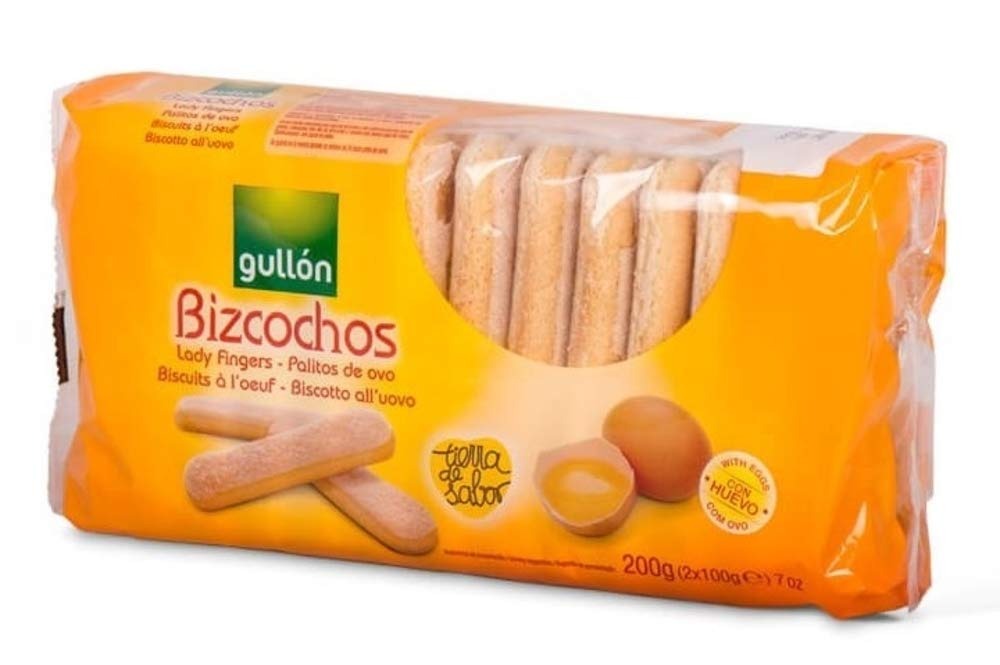
Item Name: GULLON Lady Fingers 400 gr. | Cookies 14.1 oz.
Bullet Point 1: Try Gullon GULLON Lady Fingers 400 gr. - 14.1 oz.
Bullet Point 2: Ladyfingers, or in British English sponge fingers, are low density, sweet sponge biscuits roughly shaped like a large finger. They are a principal ingredient in many dessert recipes, such as trifles and charlottes, and are also used as fruit or chocolate gateau linings, and sometimes for the sponge element of tiramisu.
Bullet Point 3: They are typically soaked in a sugar syrup or liqueur, or in coffee or espresso for the dessert tiramisu. Plain ladyfingers are commonly given to infants, being soft enough for teething mouths, but easy to grasp and firm enough not to fall apart.
Bullet Point 4: Plain ladyfingers are commonly given to infants, being soft enough for teething mouths, but easy to grasp and firm enough not to fall apart.
Bullet Point 5: Gullón is the largest fully automated bakery in Europe, founded in 1892
Product Description: You get 1 pack of Gullon Lady Fingers 400 gr. -14.1 oz.. Gullon is the largest fully automated bakery in Europe, founded in 1892. Ingredients: Wheat flour, sugar, egg, raising agents (disodium diphosphate, sodium and ammonium bicarbonate), glucose and fructose syrup, flavourings, salt. May contain traces of milk and soya. Ladyfingers, or in British English sponge fingers, are low density, dry, egg-based, sweet sponge biscuits roughly shaped like a large finger. They are a principal ingredient in many dessert recipes, such as trifles and charlottes, and are also used as fruit or chocolate gateau linings, and sometimes for the sponge element of tiramisu. They are typically soaked in a sugar syrup or liqueur, or in coffee or espresso for the dessert tiramisu. Plain ladyfingers are commonly given to infants, being soft enough for teething mouths, but easy to grasp and firm enough not to fall apart.
Value: 14.1
Unit: Ounce

Price: 15.99